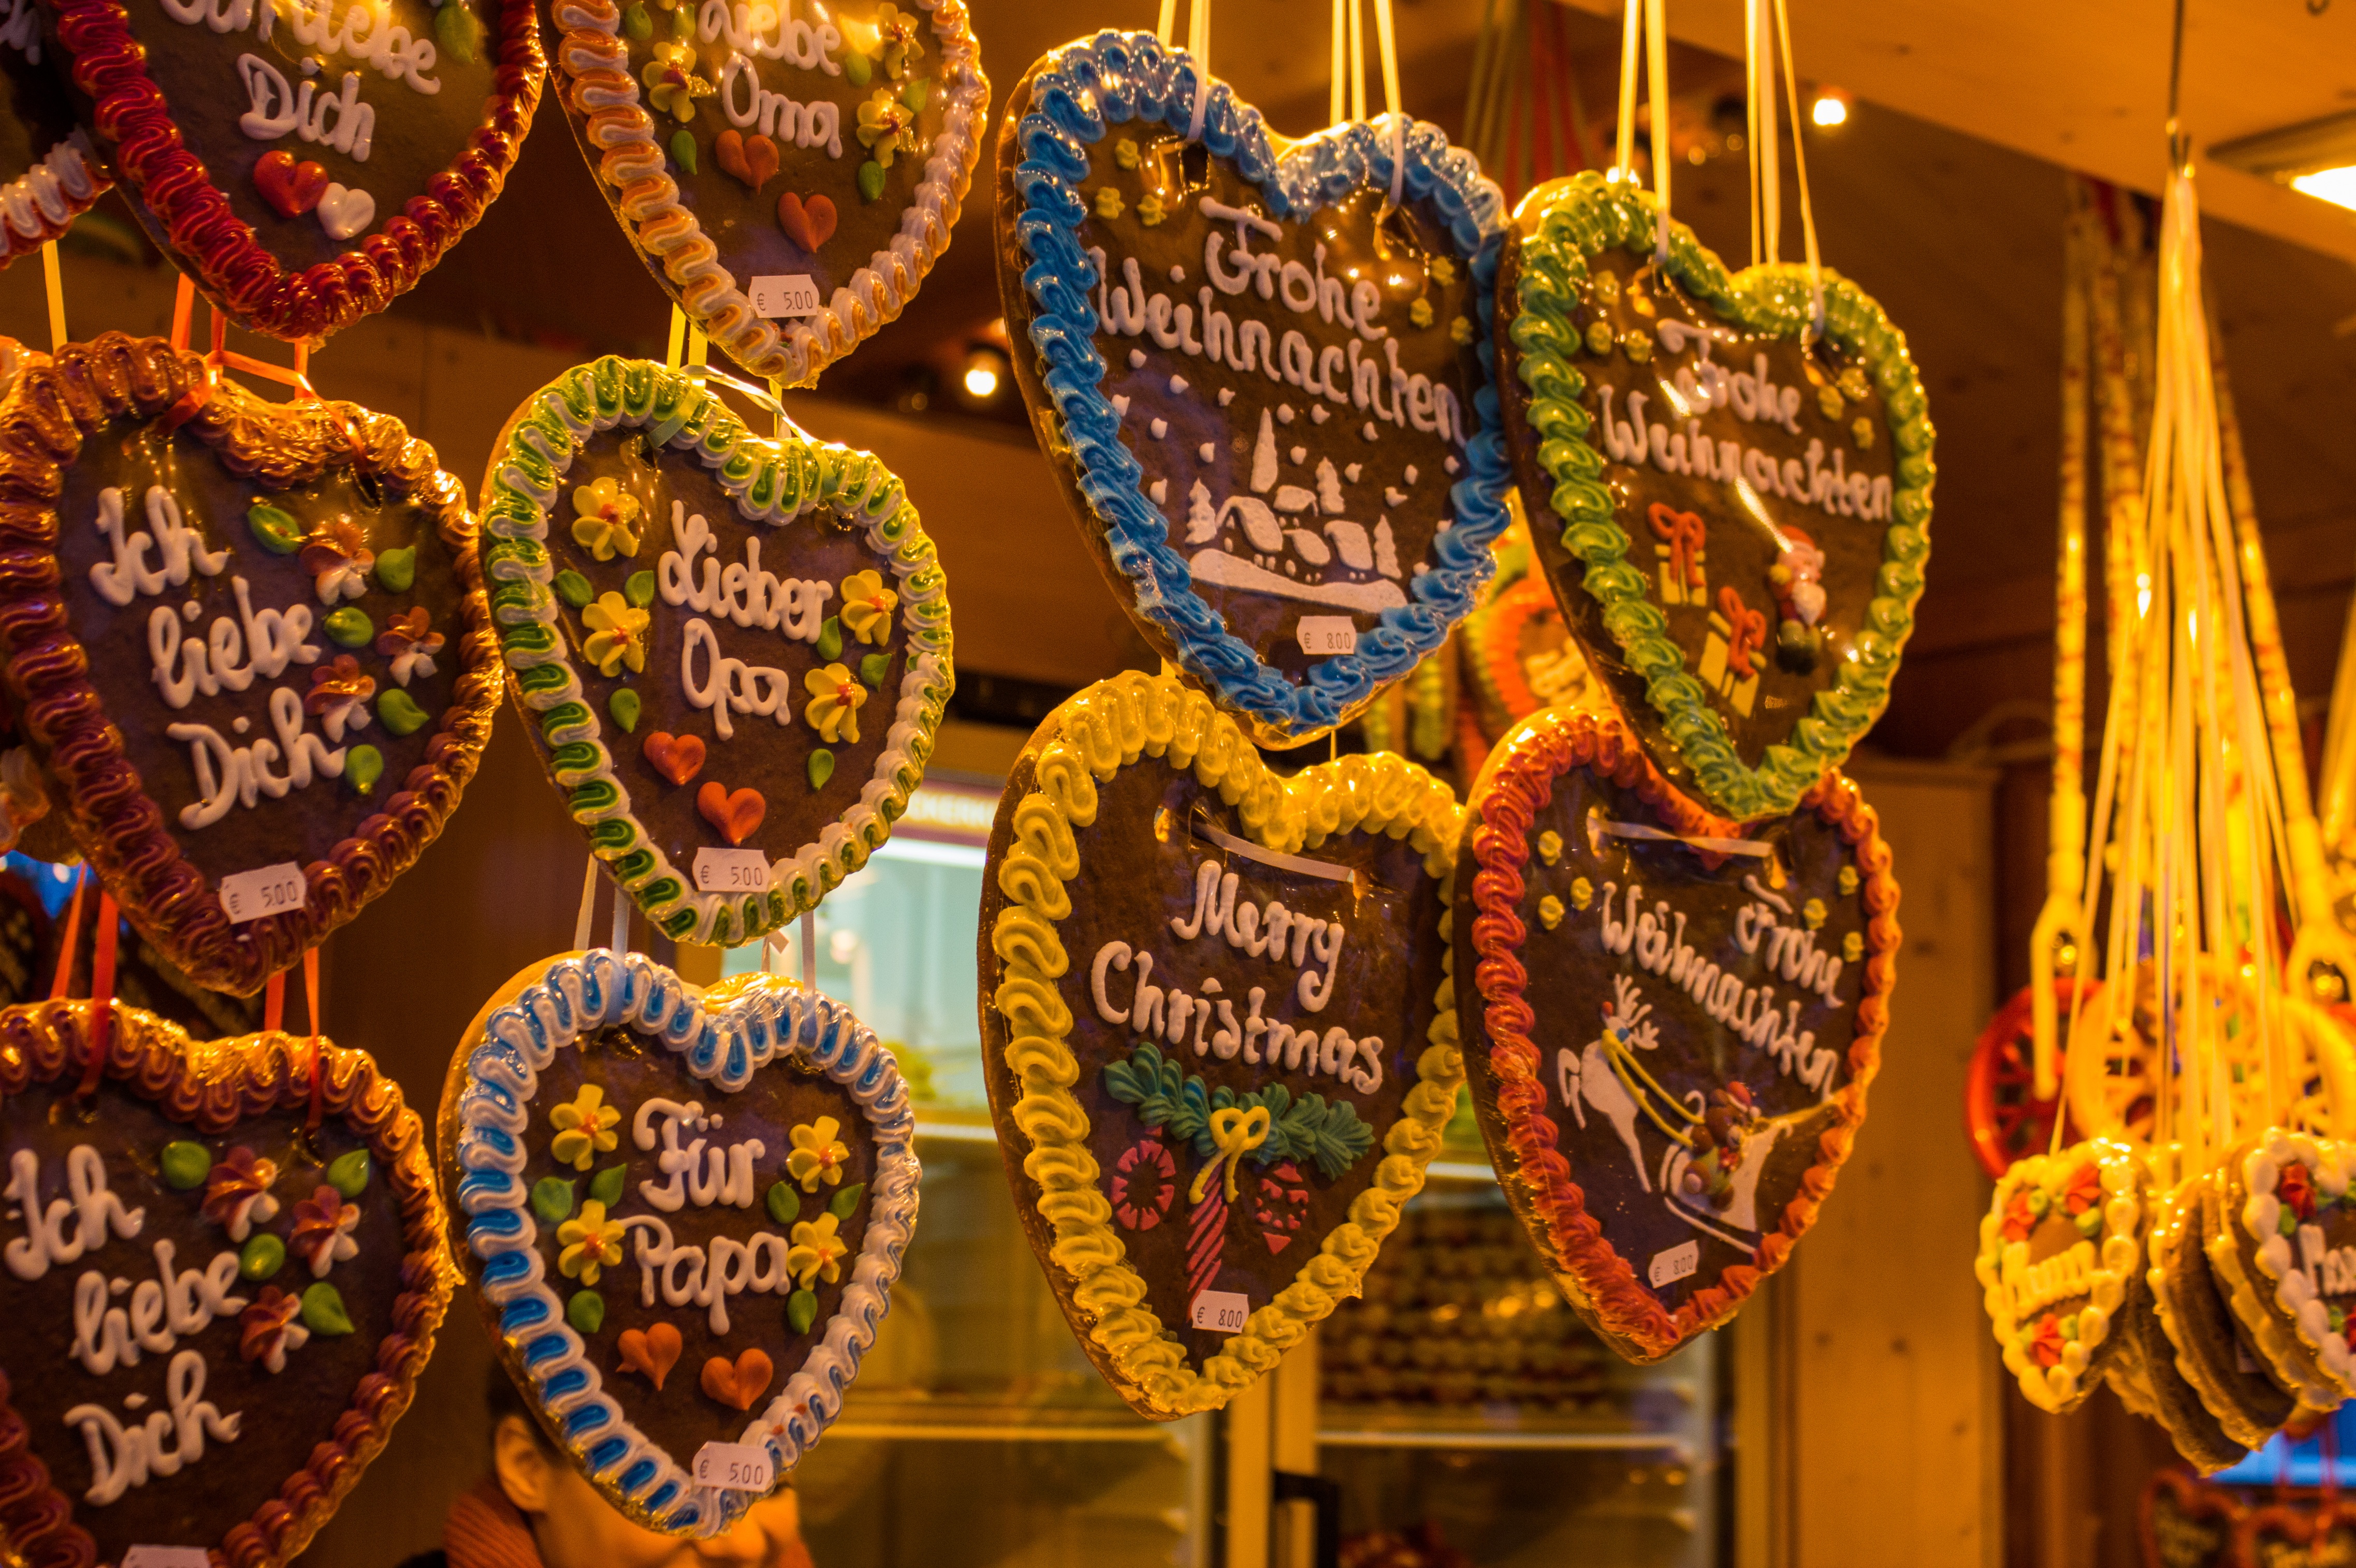
sweet, love, heart, food, colorful, frosting, delicious, advent, christmas time, festival, contemplative, christmas market, give, sweetness, gingerbread, for you, sugar font, s kram, gingerbread heart